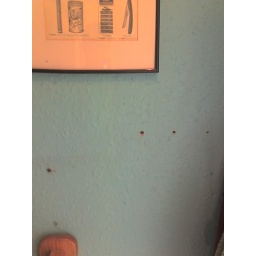
34 - more holes in bathroom wall